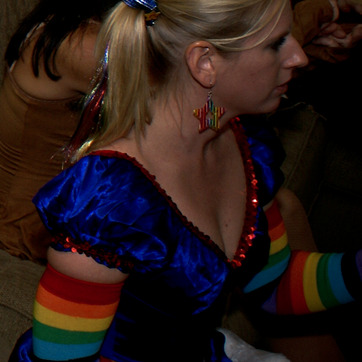
Material: skin